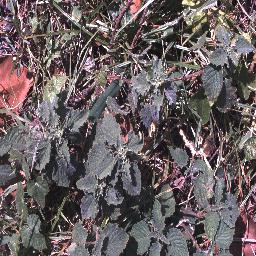
Label: negative